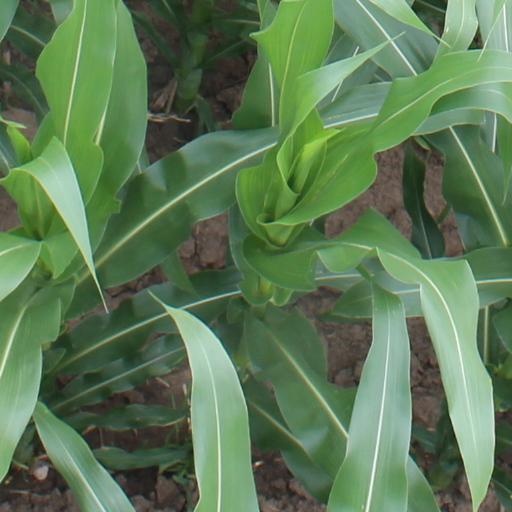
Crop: maize; corn